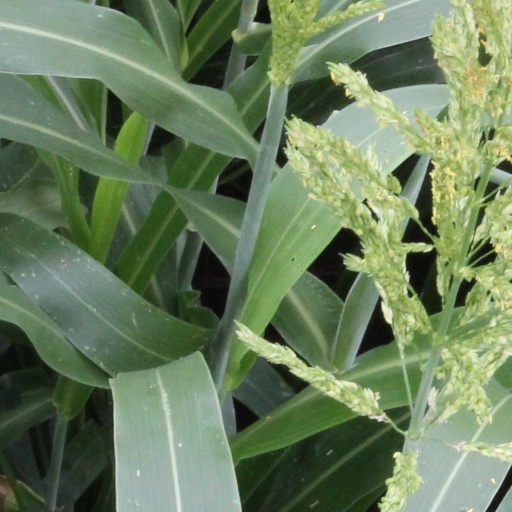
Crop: sorghum